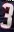
Number: 3